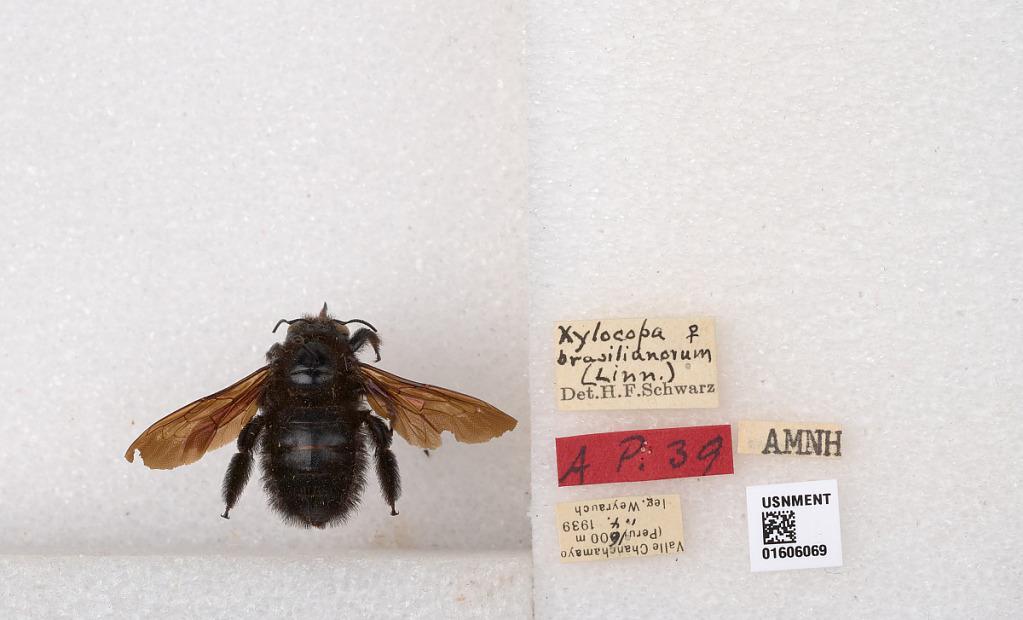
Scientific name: Xylocopa (Neoxylocopa) brasilianorum (Linnaeus)
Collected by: Weyrach
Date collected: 1939-1-4
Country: Peru
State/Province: Junin
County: Chanchamayo
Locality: Valle Chanchamayo
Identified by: Schwarz, H. F.